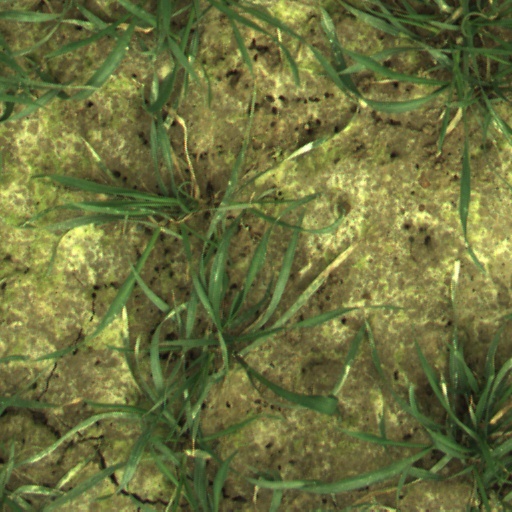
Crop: wheat